Fatih Mosque, Istanbul

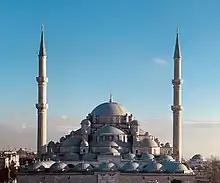

The Fatih Mosque ("Conqueror's Mosque" in English) is an Ottoman mosque off Fevzi Paşa Caddesi in the Fatih district of Istanbul, Turkey. The original mosque was constructed between 1463 and 1470 on the site of the Church of the Holy Apostles. Seriously damaged in the 1766 earthquake, it was rebuilt in 1771 to a different design. It is named after the Ottoman sultan Mehmed the Conqueror, known in Turkish as "Fatih Sultan Mehmed", who conquered Constantinople in 1453.